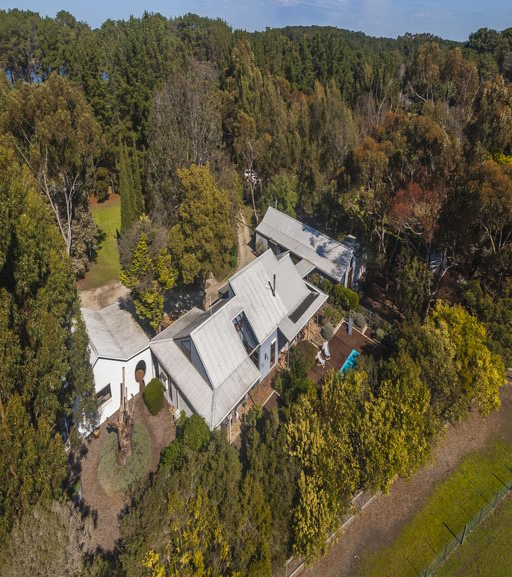
a generous family home on the property .